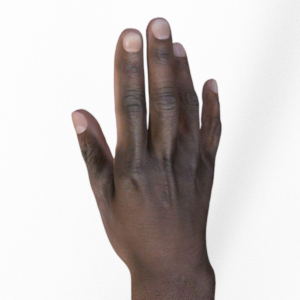
Label: paper